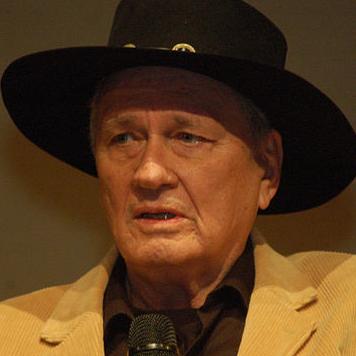
Age: 77